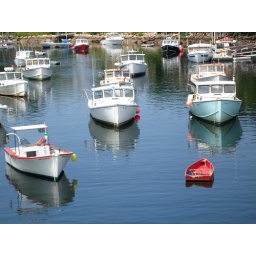
boats sitting in Perkins Cove